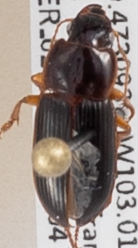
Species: Harpalus herbivagus
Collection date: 2019-09-04
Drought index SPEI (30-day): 0.282
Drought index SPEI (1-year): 0.438
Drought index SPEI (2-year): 0.86